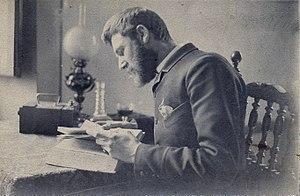
Robert Frederick Blum, né le 9 juillet 1857 à Cincinnati dans l'Ohio et mort le 8 juin 1903 à New York, est un peintre et illustrateur américain.